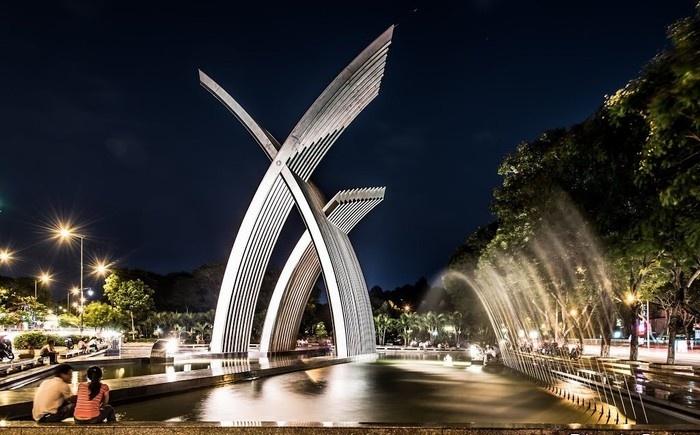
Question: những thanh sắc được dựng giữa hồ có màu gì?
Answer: có màu bạc